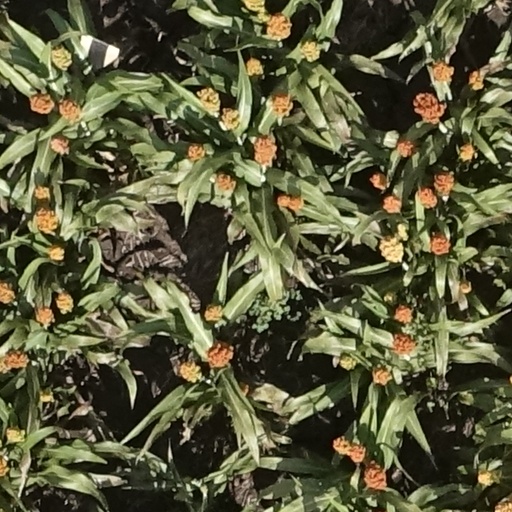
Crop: sorghum